Phidippus audax

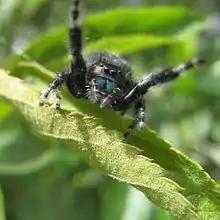
Bold jumping spider.

About 10 days after oviposition, spiderlings hatch within the egg-sac. After hatching, they complete their first molt within the egg-sac and do not emerge for another 10–14 days. They emerge as second instars that are free-living and capable of hunting. After emerging, spiderlings often disperse through ballooning. Bold jumpers continue to mature through 6-7 more instars. Every instar, with the exception of the first, completes its molt within a molting web. They enclose themselves in this web to shed their exoskeleton. After each molt, they emerge larger. Females usually require one more instar than males and reach maturity a few weeks later. This is likely because they are larger and need more time to develop. On average, bold jumpers take about 9 months from oviposition to reach sexual maturity.